Harris County, Texas

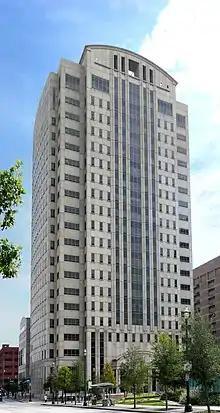
Harris County Criminal Courts Building

With a poverty rate of 15.6% as of 2020, Children At Risk—a local nonprofit research organization—estimated 21% of the Harris County children lived in poverty, 6.5 per 1,000 die before age one, and 38% drop out of high school as of 2007.